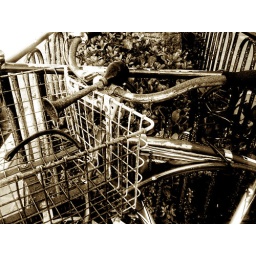
a rusty beach cruiser in Ocean Beach